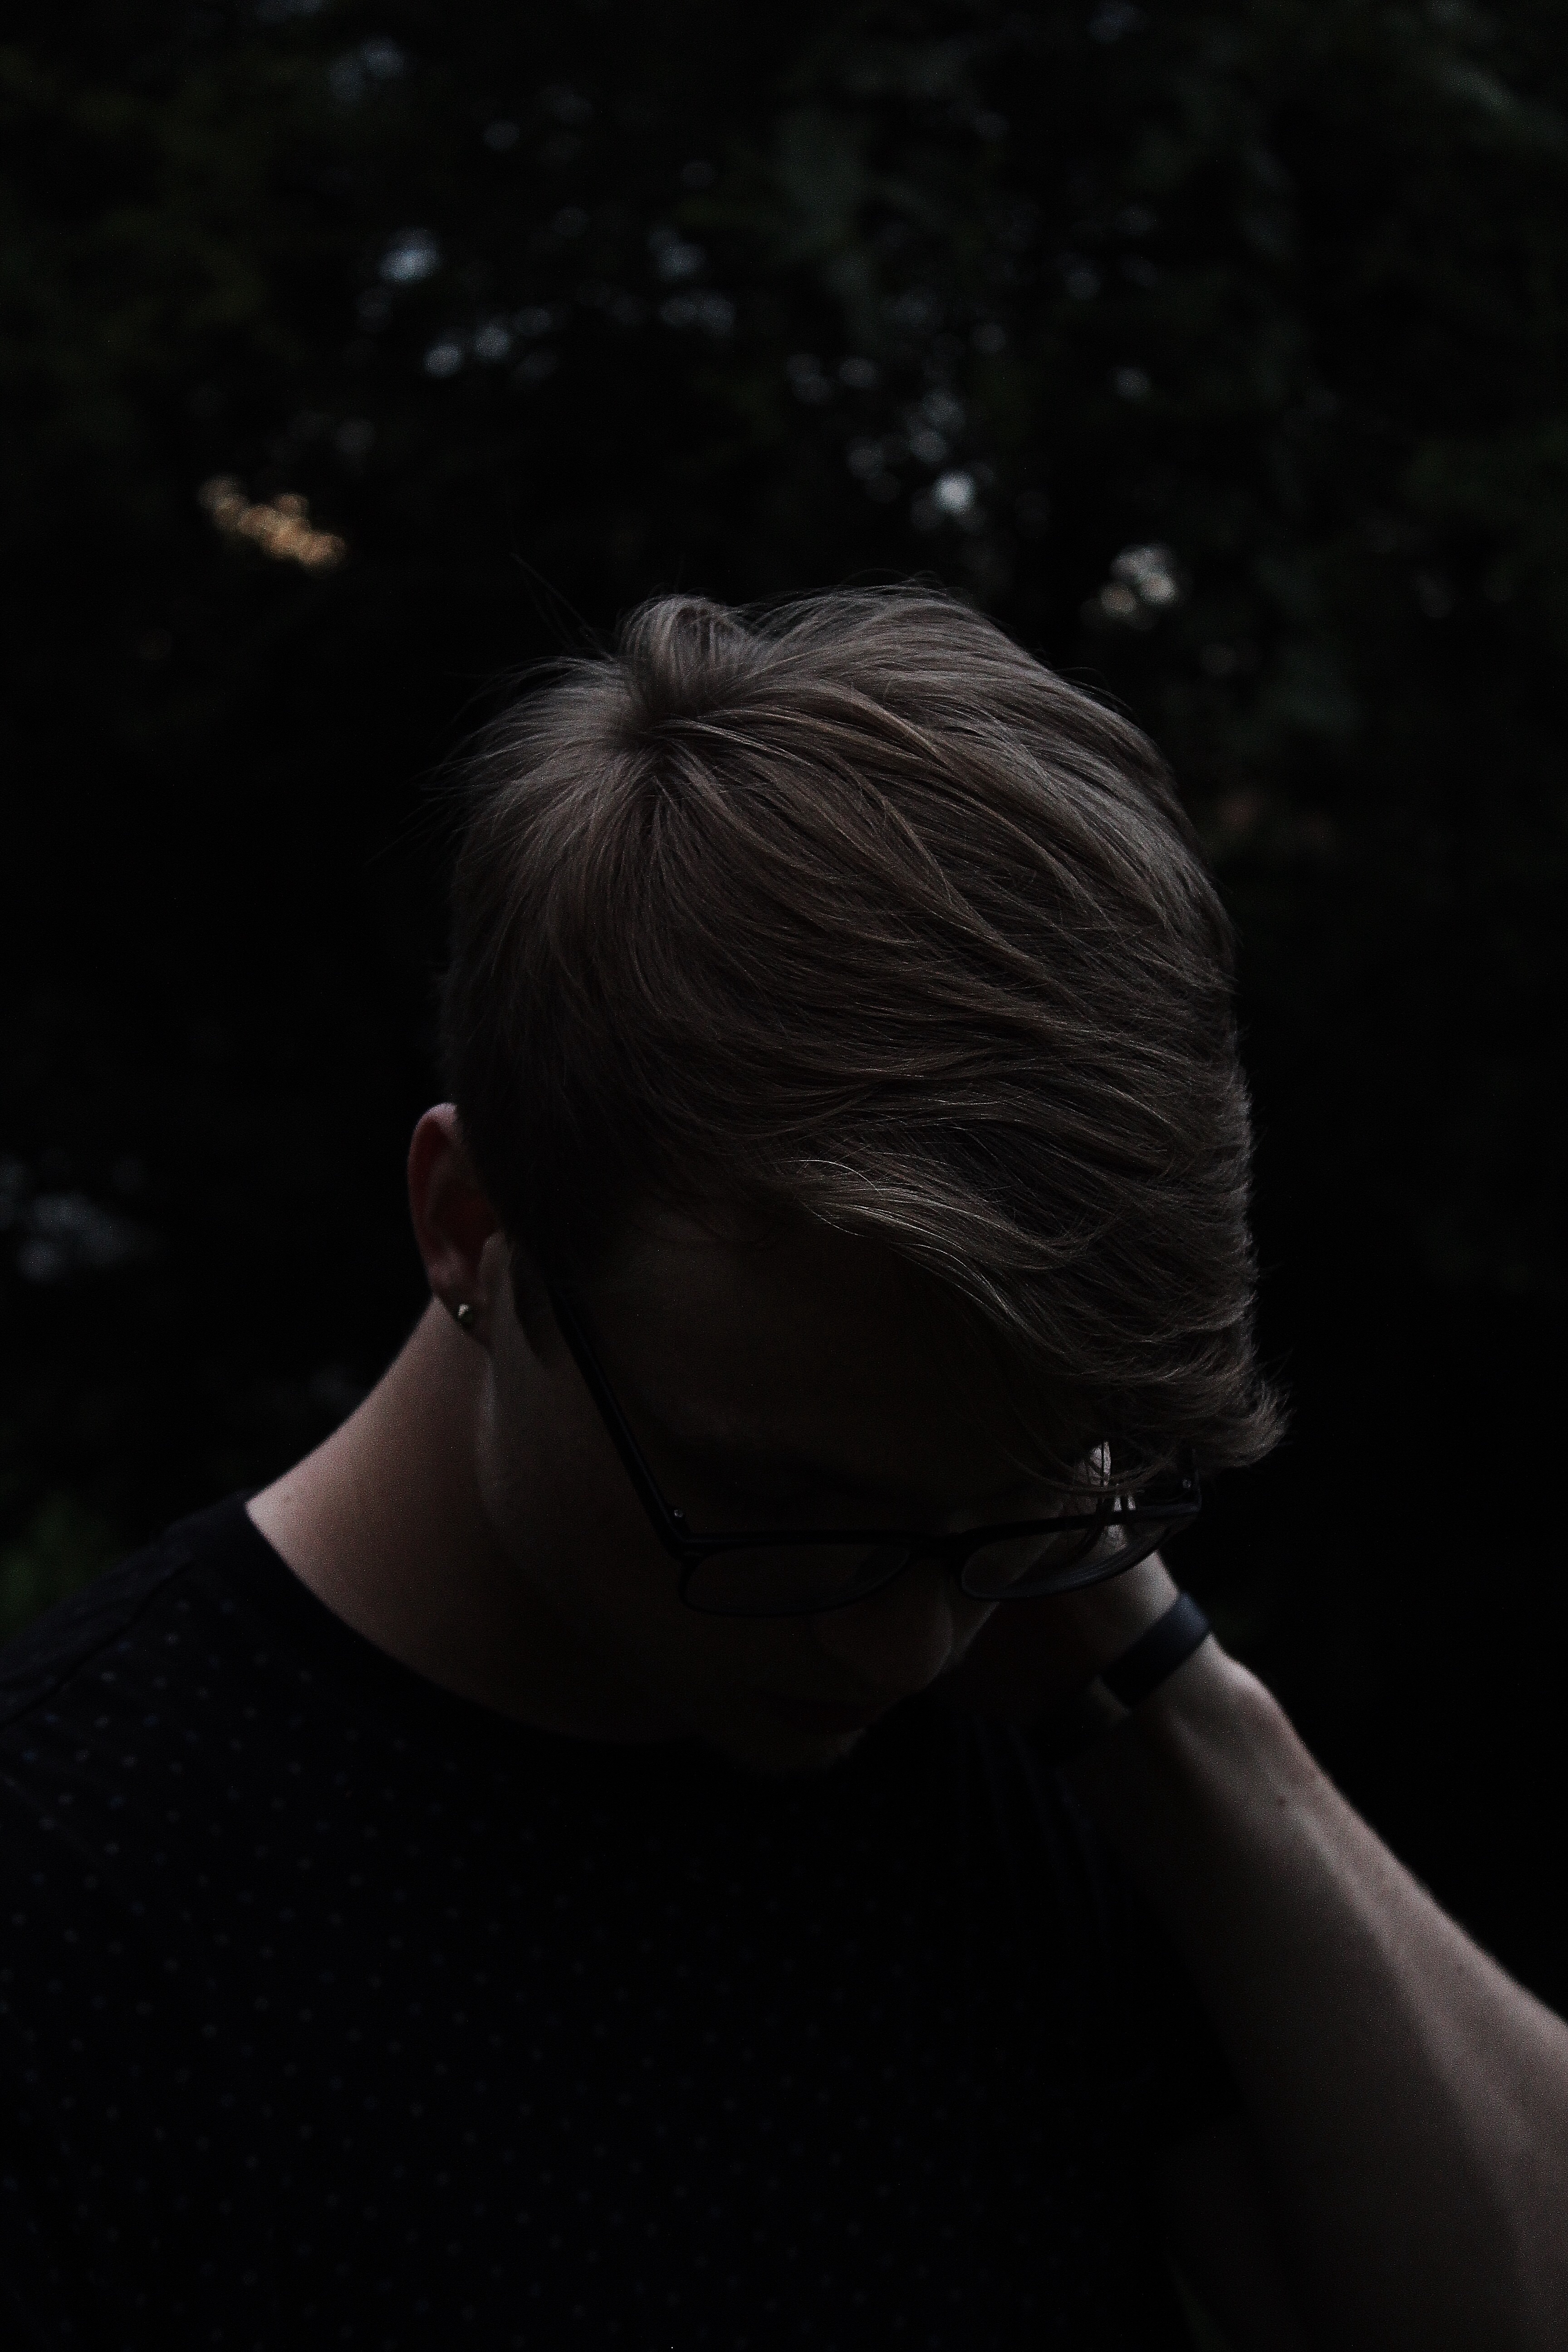
hand, man, person, light, hair, white, portrait, darkness, black, monochrome, eye, head, beauty, organ, emotion, sense